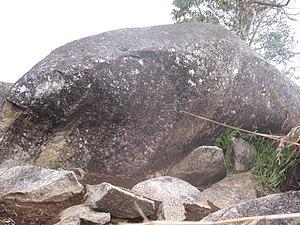
Roche géante de Bameka
Bameka est une ville de l'ouest du Cameroun, dans le département des Hauts-Plateaux.